Dersu Uzala

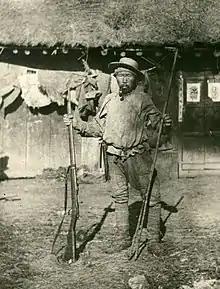
Uzala posing for a photo with his hunting accessories, 1906

Dersu Uzala (– 1908) was a Nanai trapper and hunter in the Okhotsk–Manchurian taiga. He worked as a guide for Vladimir Arsenyev, who immortalized him in his 1923 book "Dersu Uzala". The book was adapted into two feature films, with the version by Akira Kurosawa being the better known one.